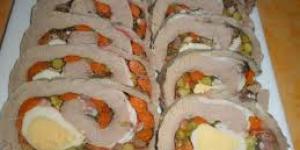
filetes rellenos de verduras